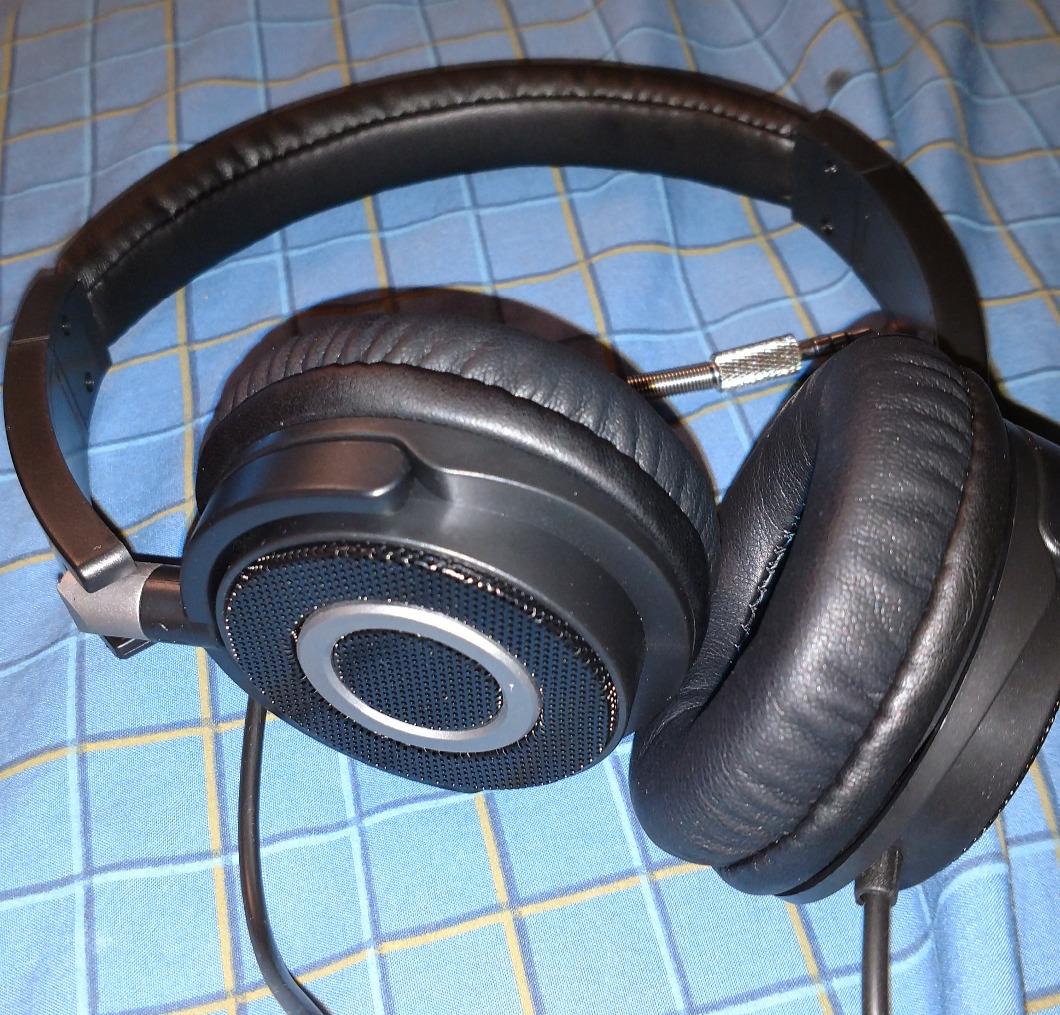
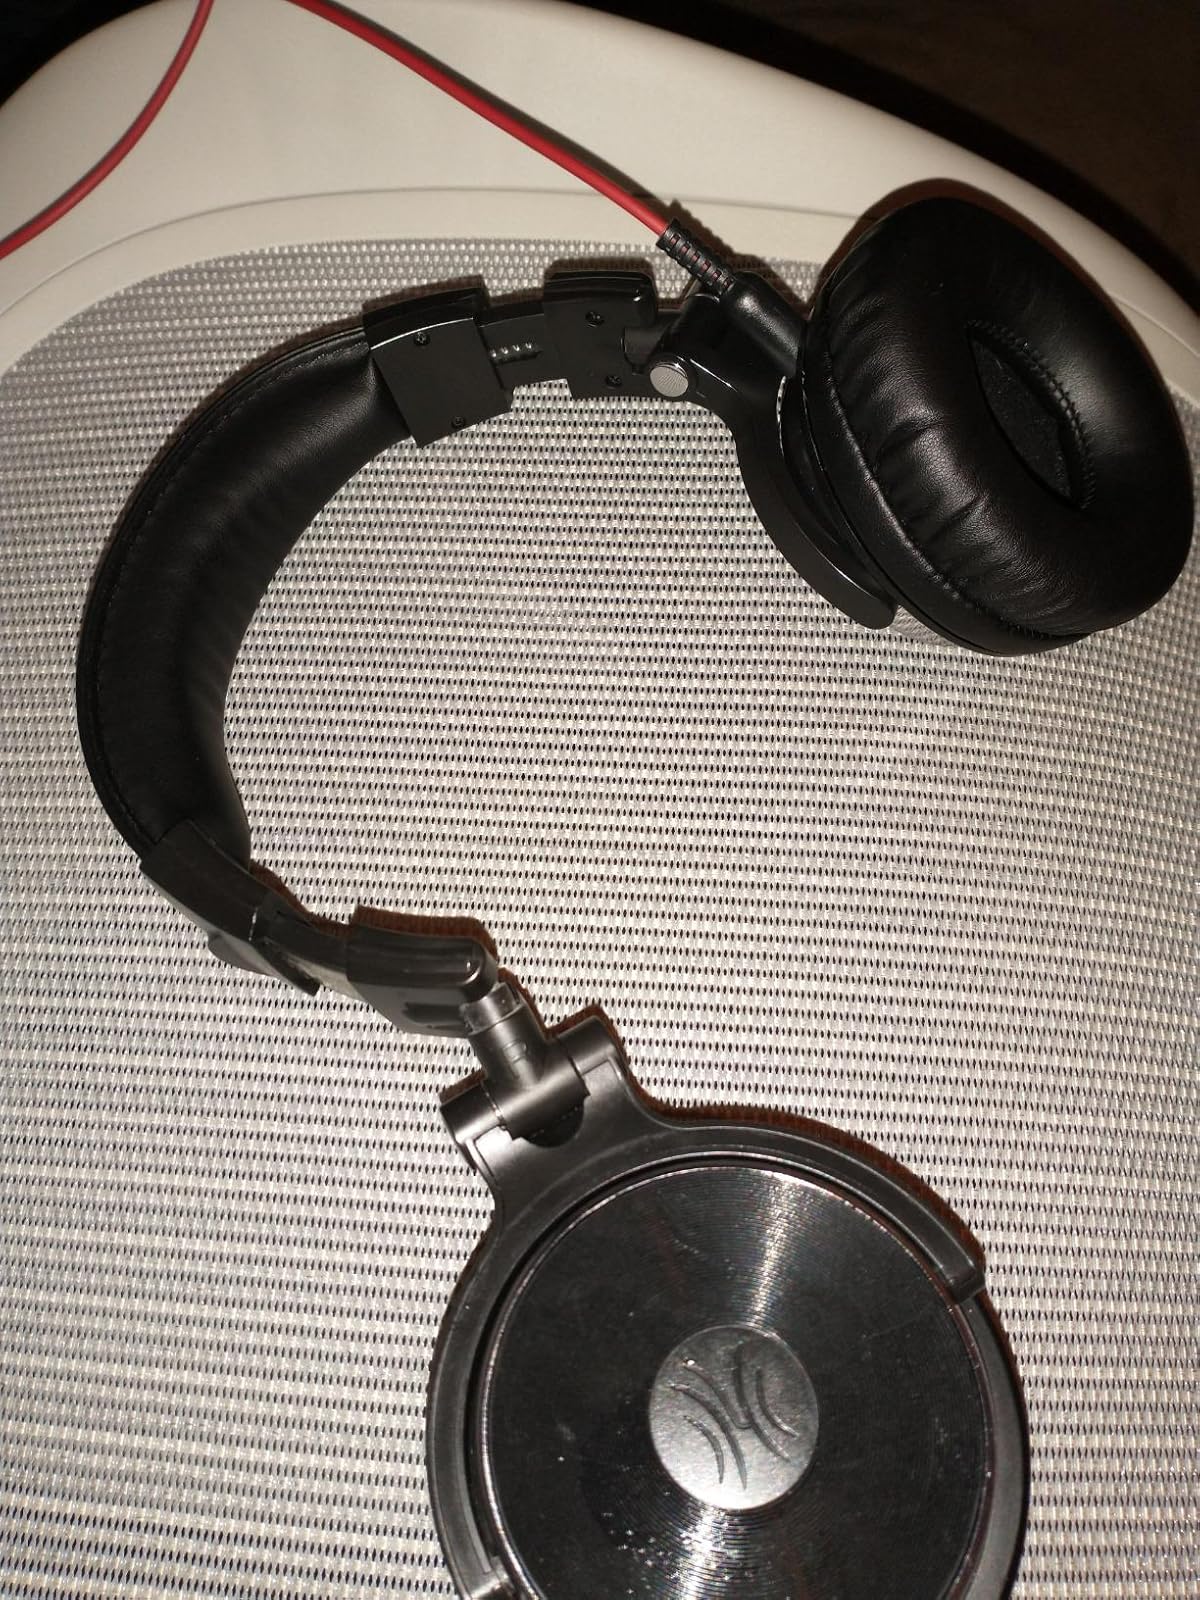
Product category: headphones
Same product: no